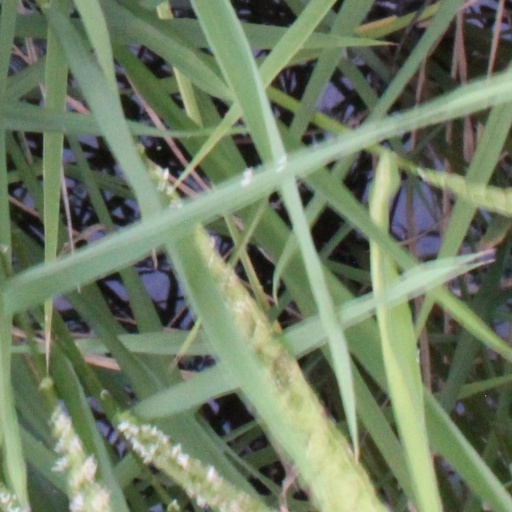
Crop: rice